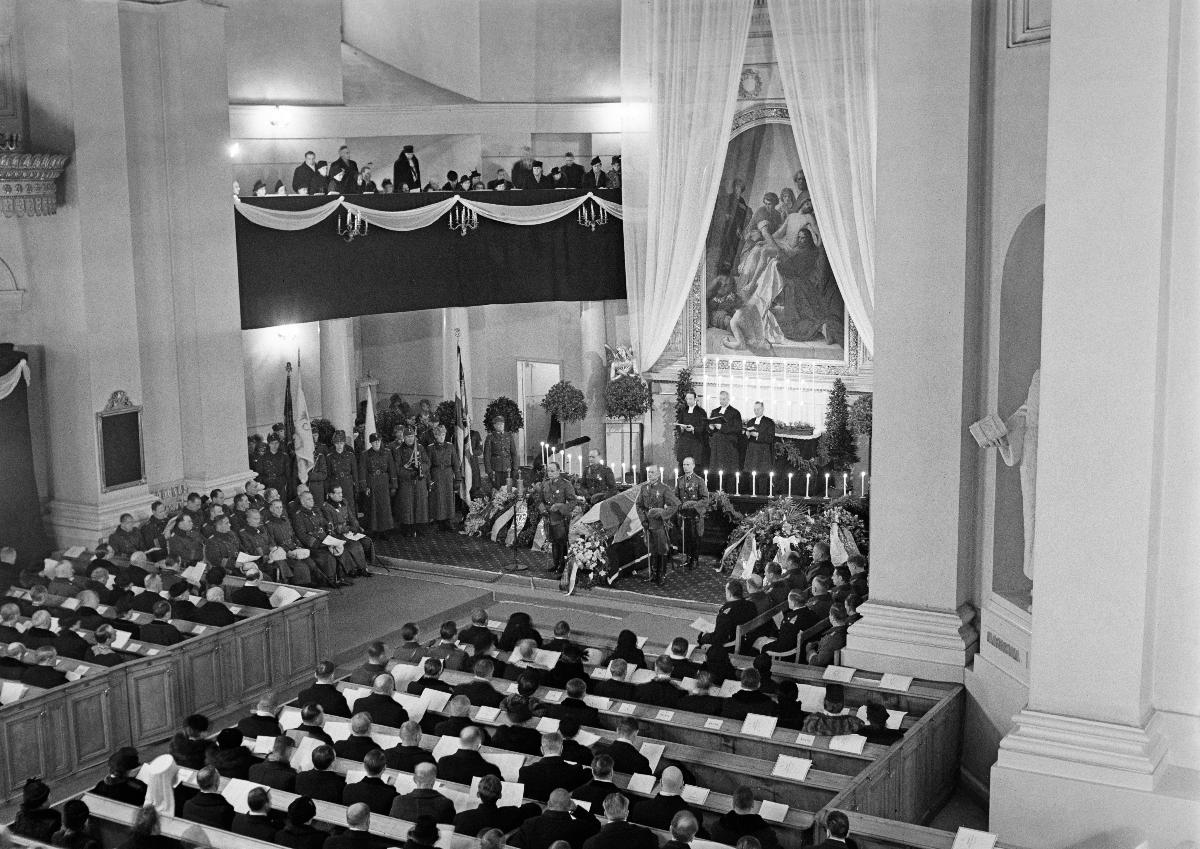
Presidentti Kyösti Kallion hautajaiset
President Kyösti Kallios jordfästning; The funeral of President Kyösti Kallio
sisällön kuvaus: Presidentti Kyösti Kallion hautajaiset Helsingissä 22.12.1940. Siunaustilaisuus Helsingin tuomiokirkossa. content description: The funeral of President of Finland Kyösti Kallio in Helsinki 22.12.1940. The funeral service in Helsinki Dome church. innehållsbeskrivning: President Kyösti Kallios jordfästning i Helsingfors 22.12.1940. Jordfästningen i Helsingfors domkyrka.
Kuvaaja: Sundström, Hugo, kuvaaja
Vuosi: 1940
Paikka: Suomi, Uusimaa, Helsinki
Aiheet: HBL; presidentit; hautajaiset; kuolema; presidents; funerals; Finnish presidents; death; presidenter; jordfästningar; begravningar; död; döden